Conrad von Reventlow

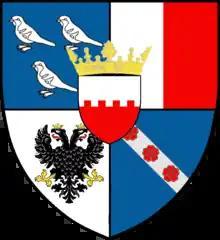
Coat of arms for count Conrad Reventlow from 1673

Conrad, Count von Reventlow (21 April 1644 – 21 July 1708) was a Danish statesman who was "Grand Chancellor of Denmark", a predecessor title of the Prime Minister of Denmark, from 1699 until his death. His chancellorship occurred during the reign of King Frederick IV.